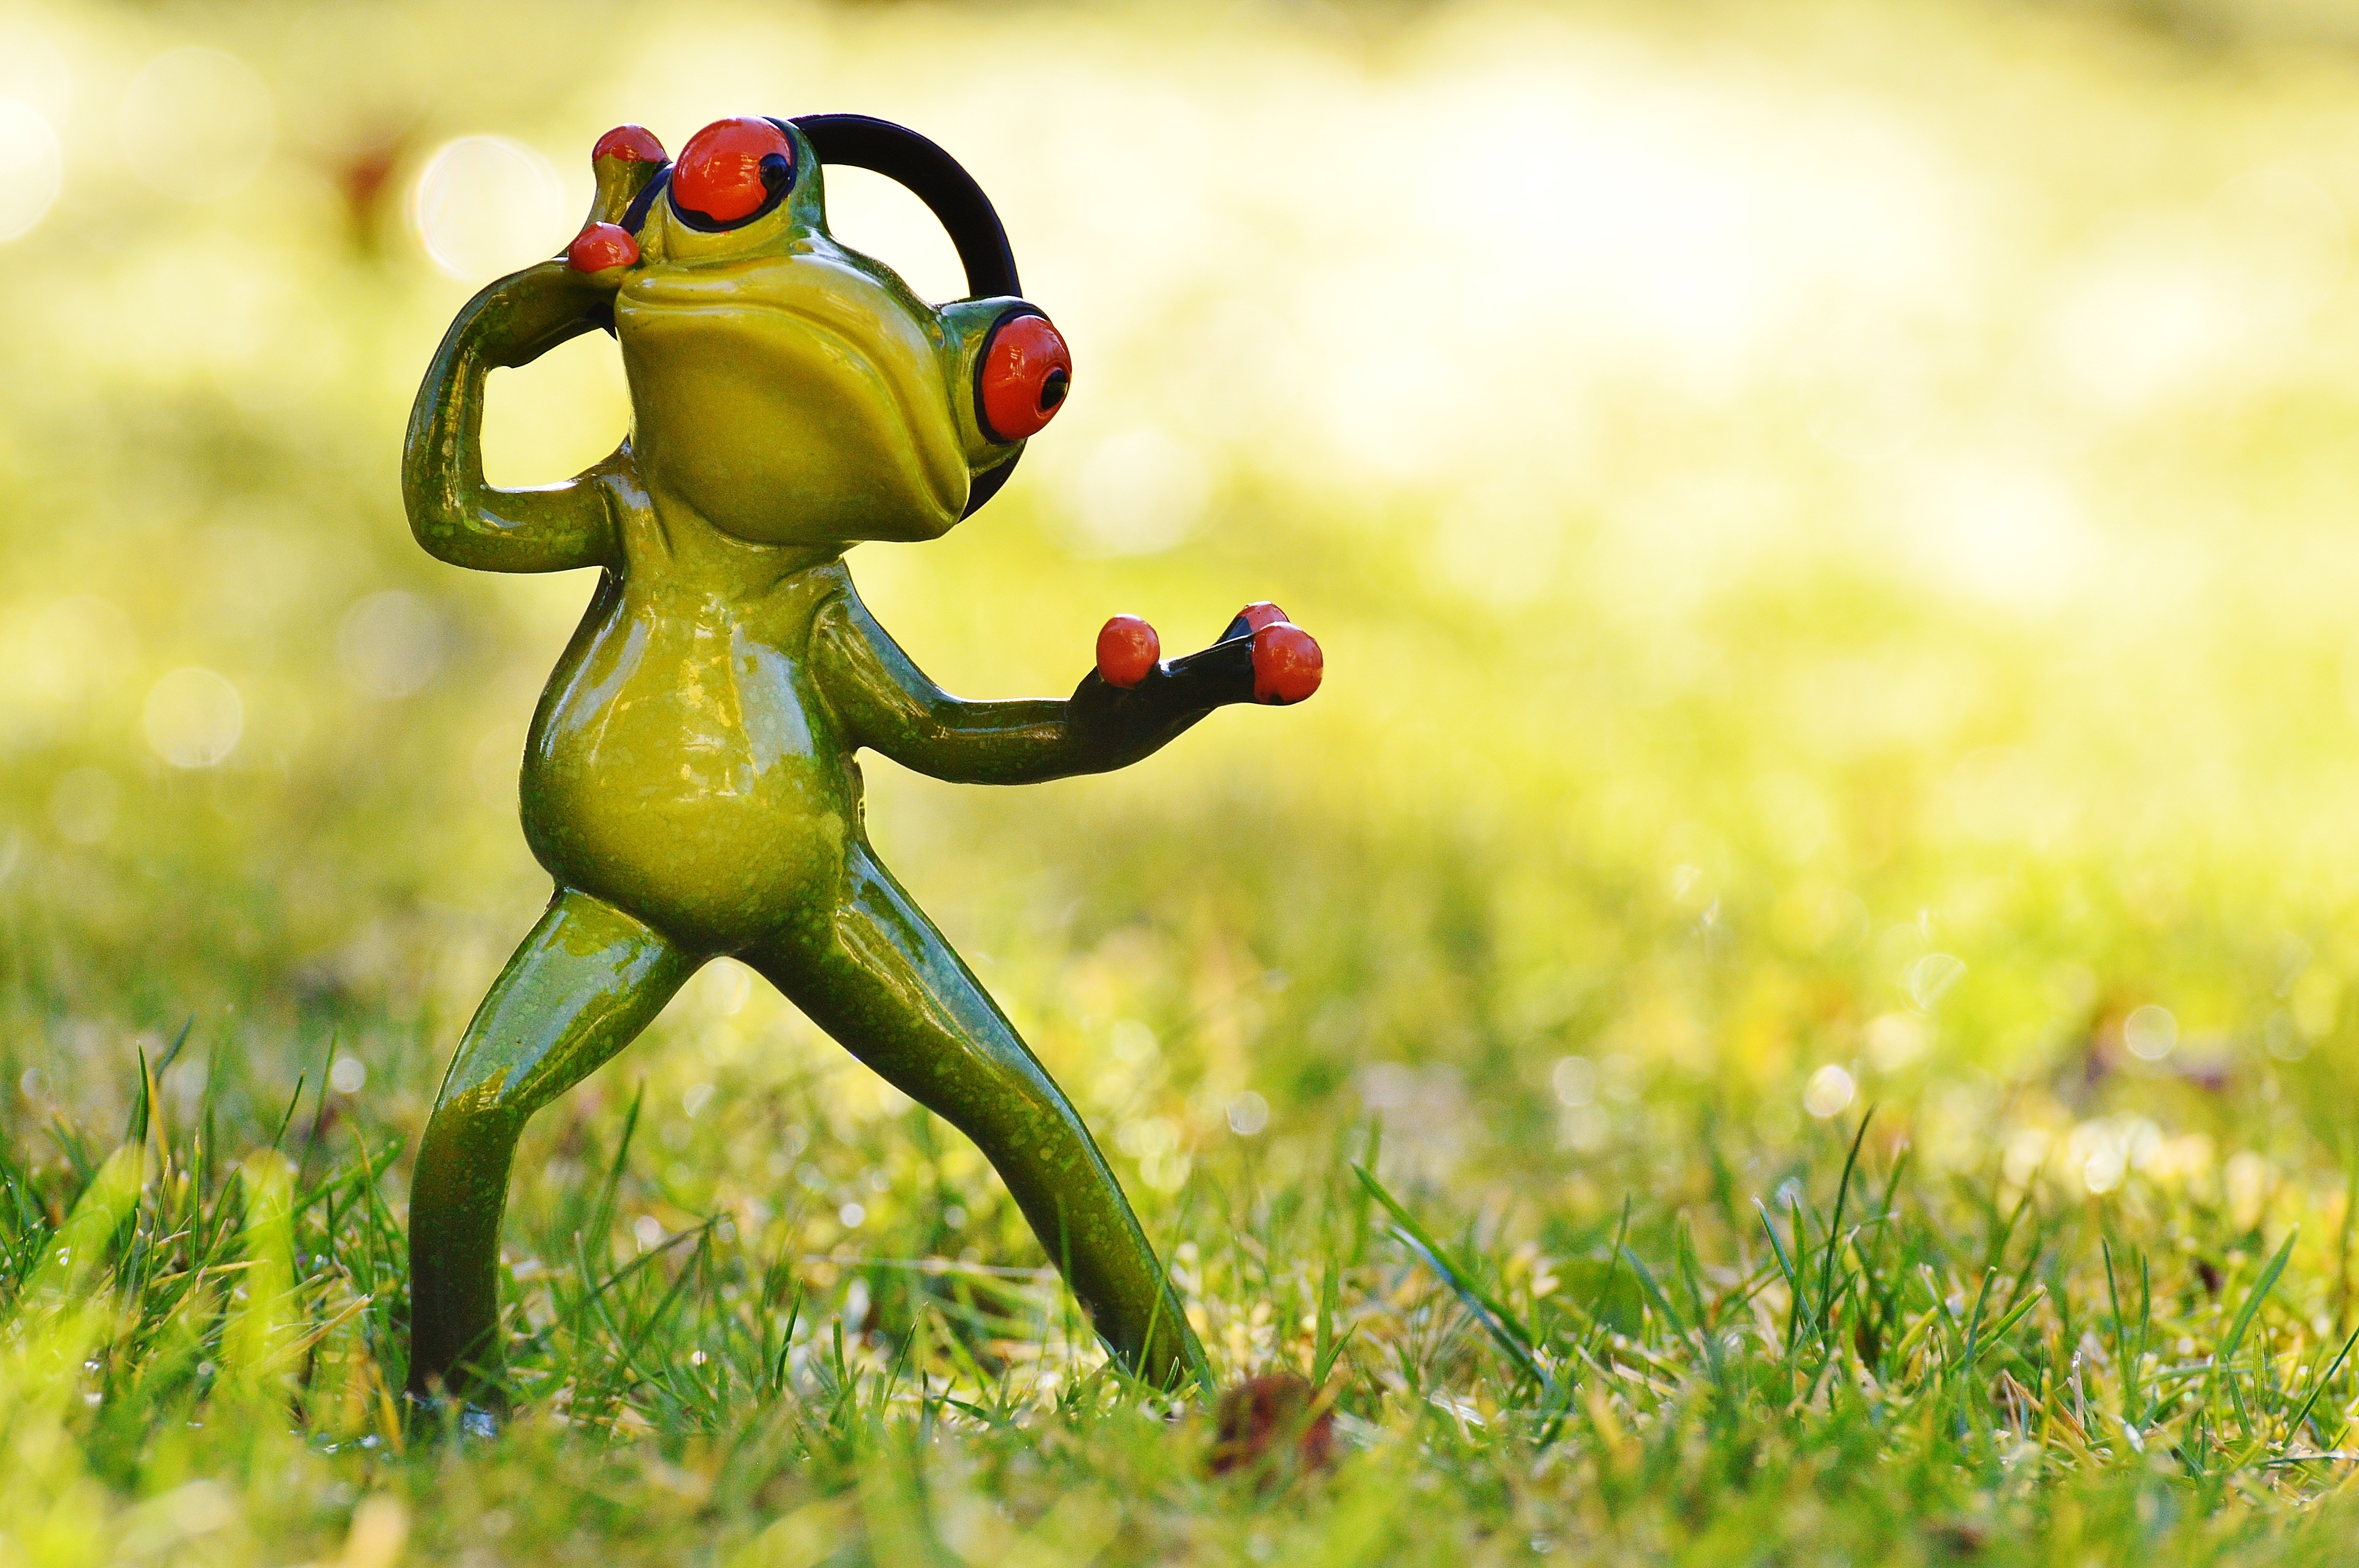
grass, music, lawn, meadow, sweet, flower, animal, cute, wildlife, green, frog, amphibian, fauna, fun, figure, headphones, funny, macro photography, art stone